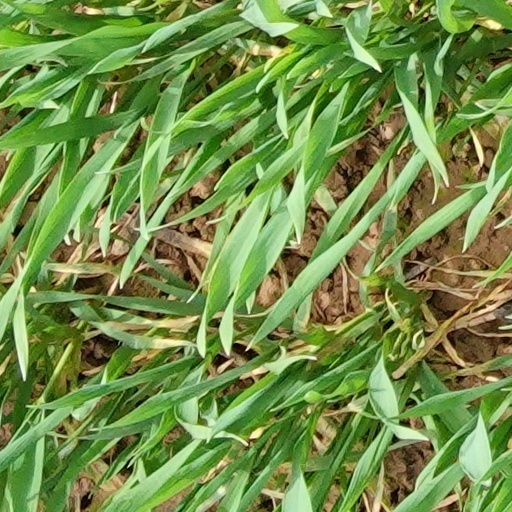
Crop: wheat